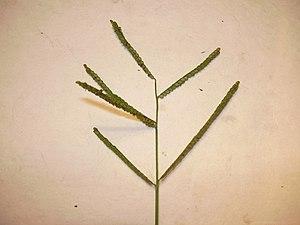
Paspalum scrobiculatum, l'herbe à épée ou millet kodo, est une espèce de plantes monocotylédones de la famille des Poaceae, sous-famille des Panicoideae, originaire des régions tropicales d'Afrique, d'Asie et d'Australasie.
Millet est un terme générique qui désigne en français plusieurs espèces de plantes de la famille des Poacées. Ce sont des céréales vivrières, à très petites graines, cultivées principalement dans les zones sèches, notamment en Afrique et en Asie. Elles sont souvent appelées aussi mil. Millet sans autre précision désigne souvent le millet commun, mais le millet le plus cultivé est le « millet perle ».
Les grains anciens sont un ensemble de grains de céréales et de pseudocéréales qui sont considérés comme ayant été peu modifiés par la sélection variétale au cours des derniers millénaires, par opposition aux céréales les plus répandues telles que le maïs, le riz, le seigle et les variétés modernes de blé, qui sont le résultat de milliers d'années de sélection continue.